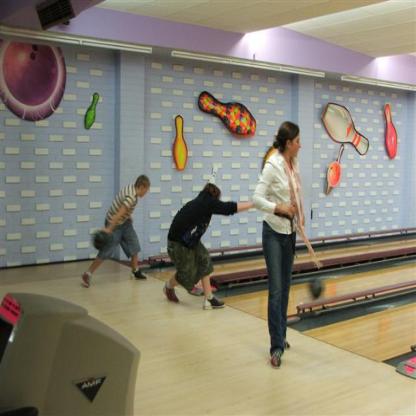
Scene: Indoor